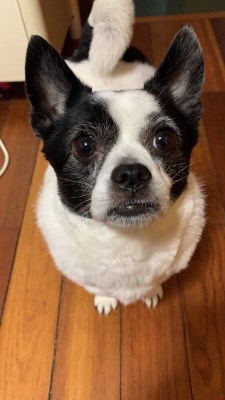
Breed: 420-n000124-Chihuahua